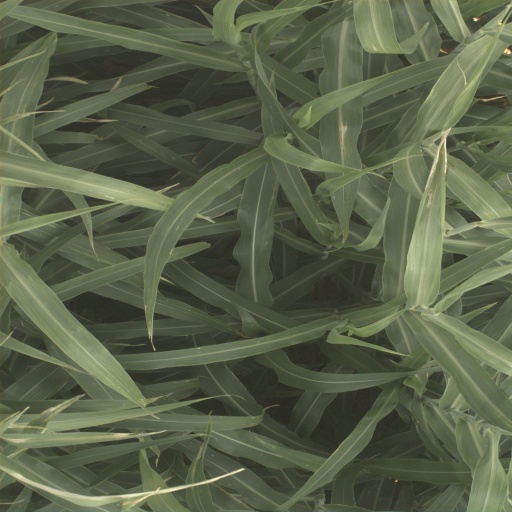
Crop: sorghum